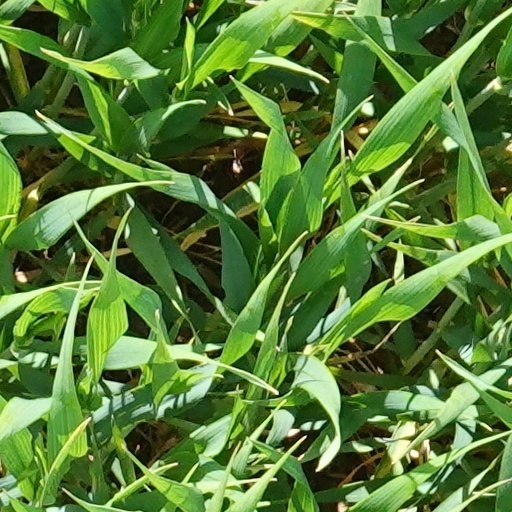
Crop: wheat